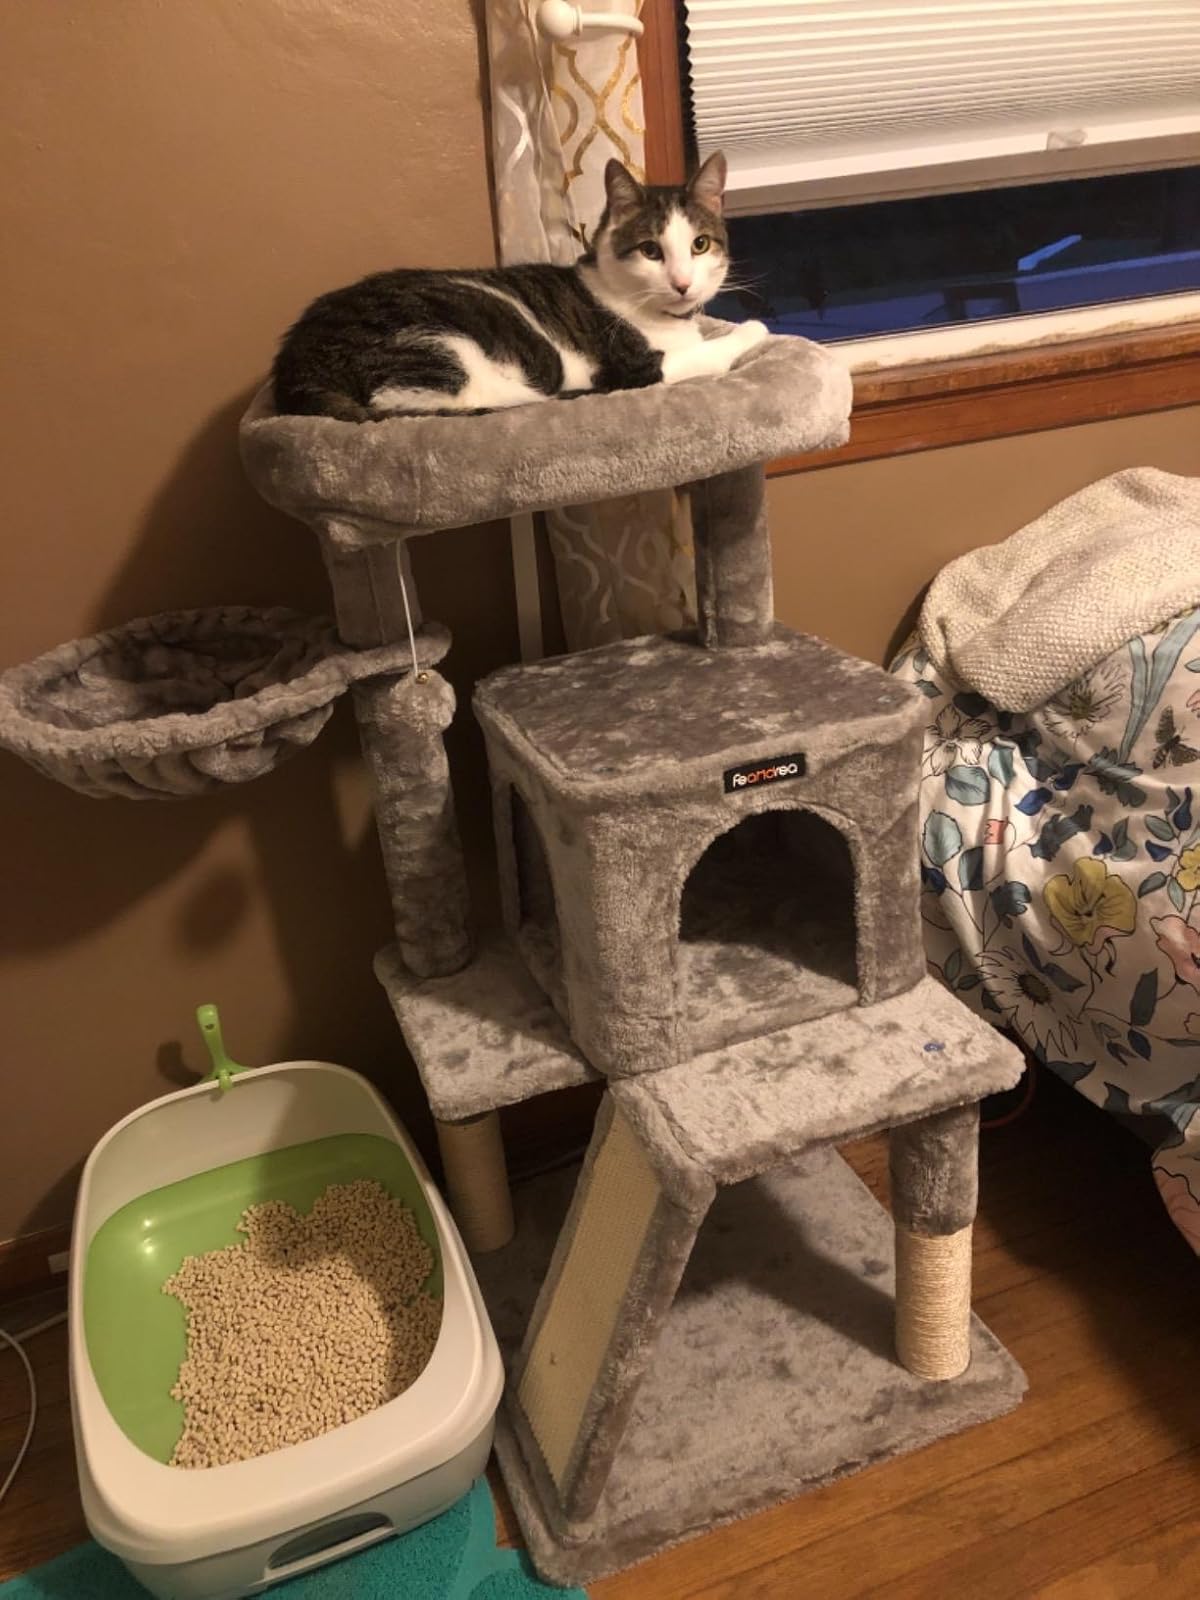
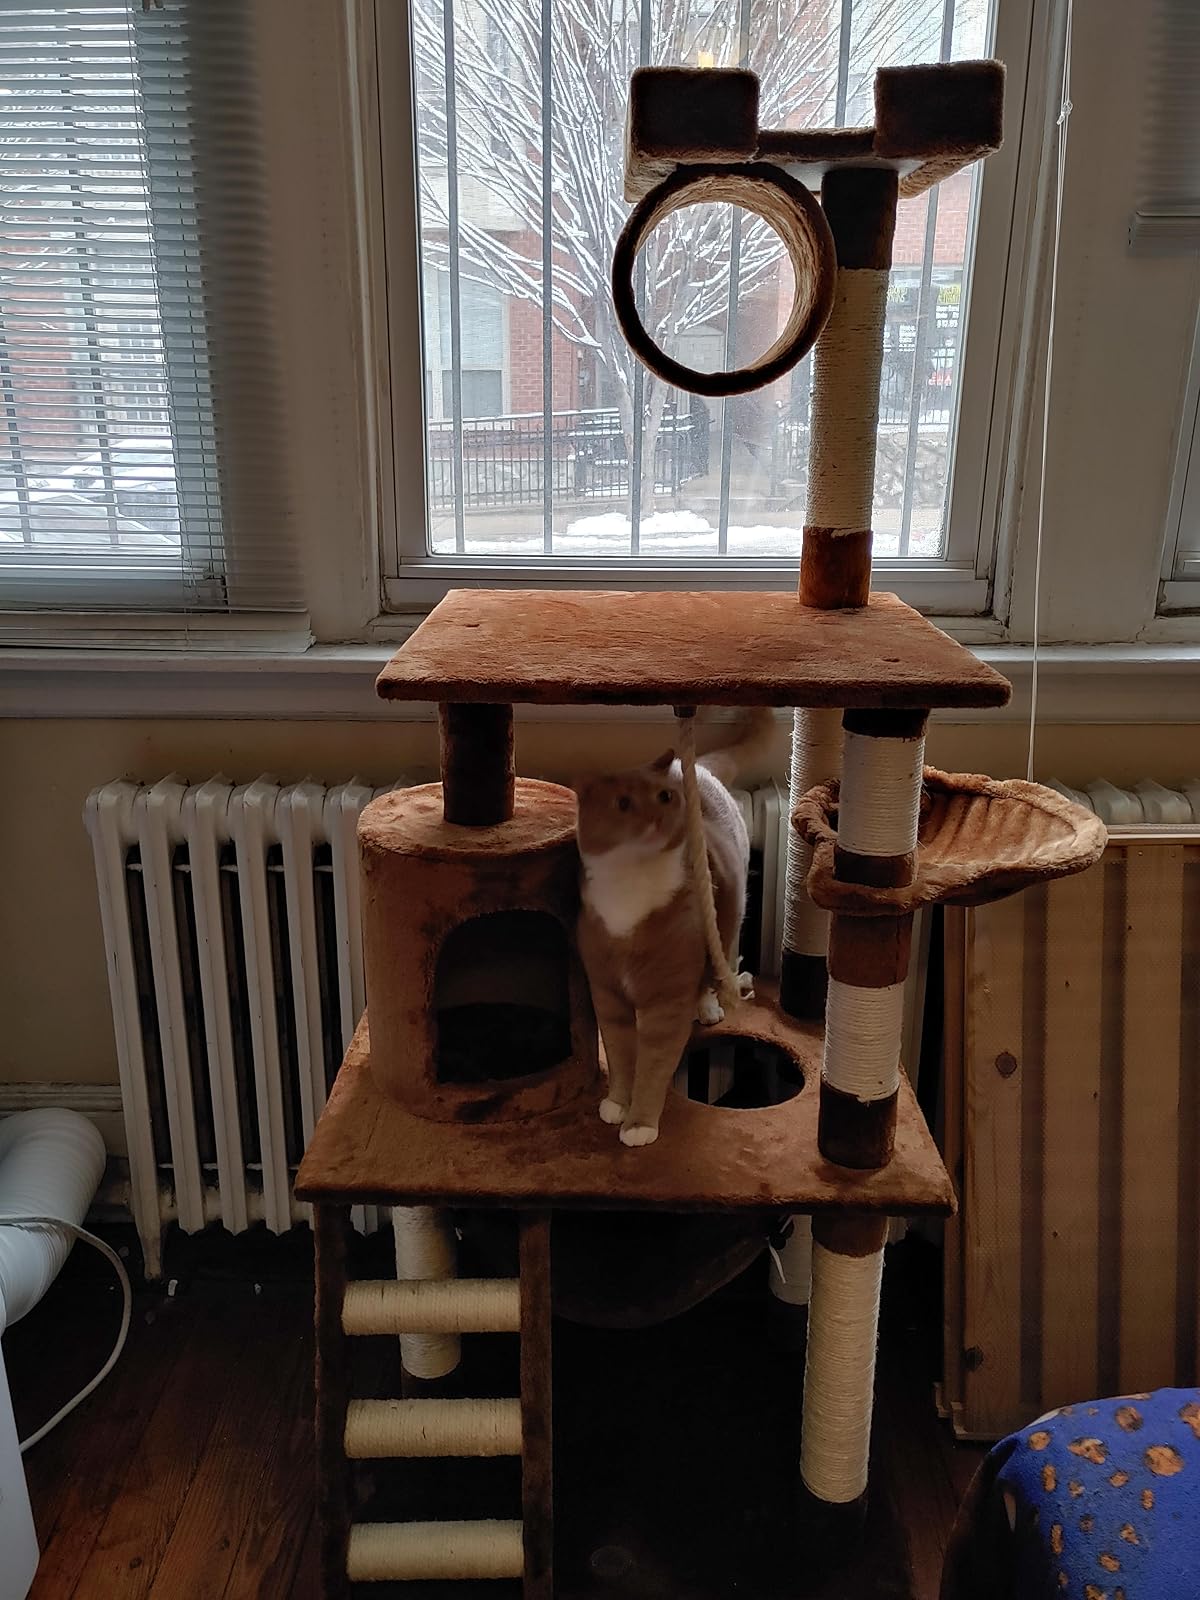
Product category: items_cat tree
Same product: no